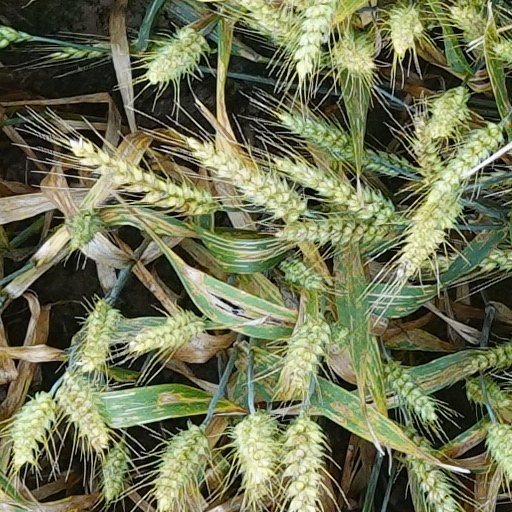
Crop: wheat